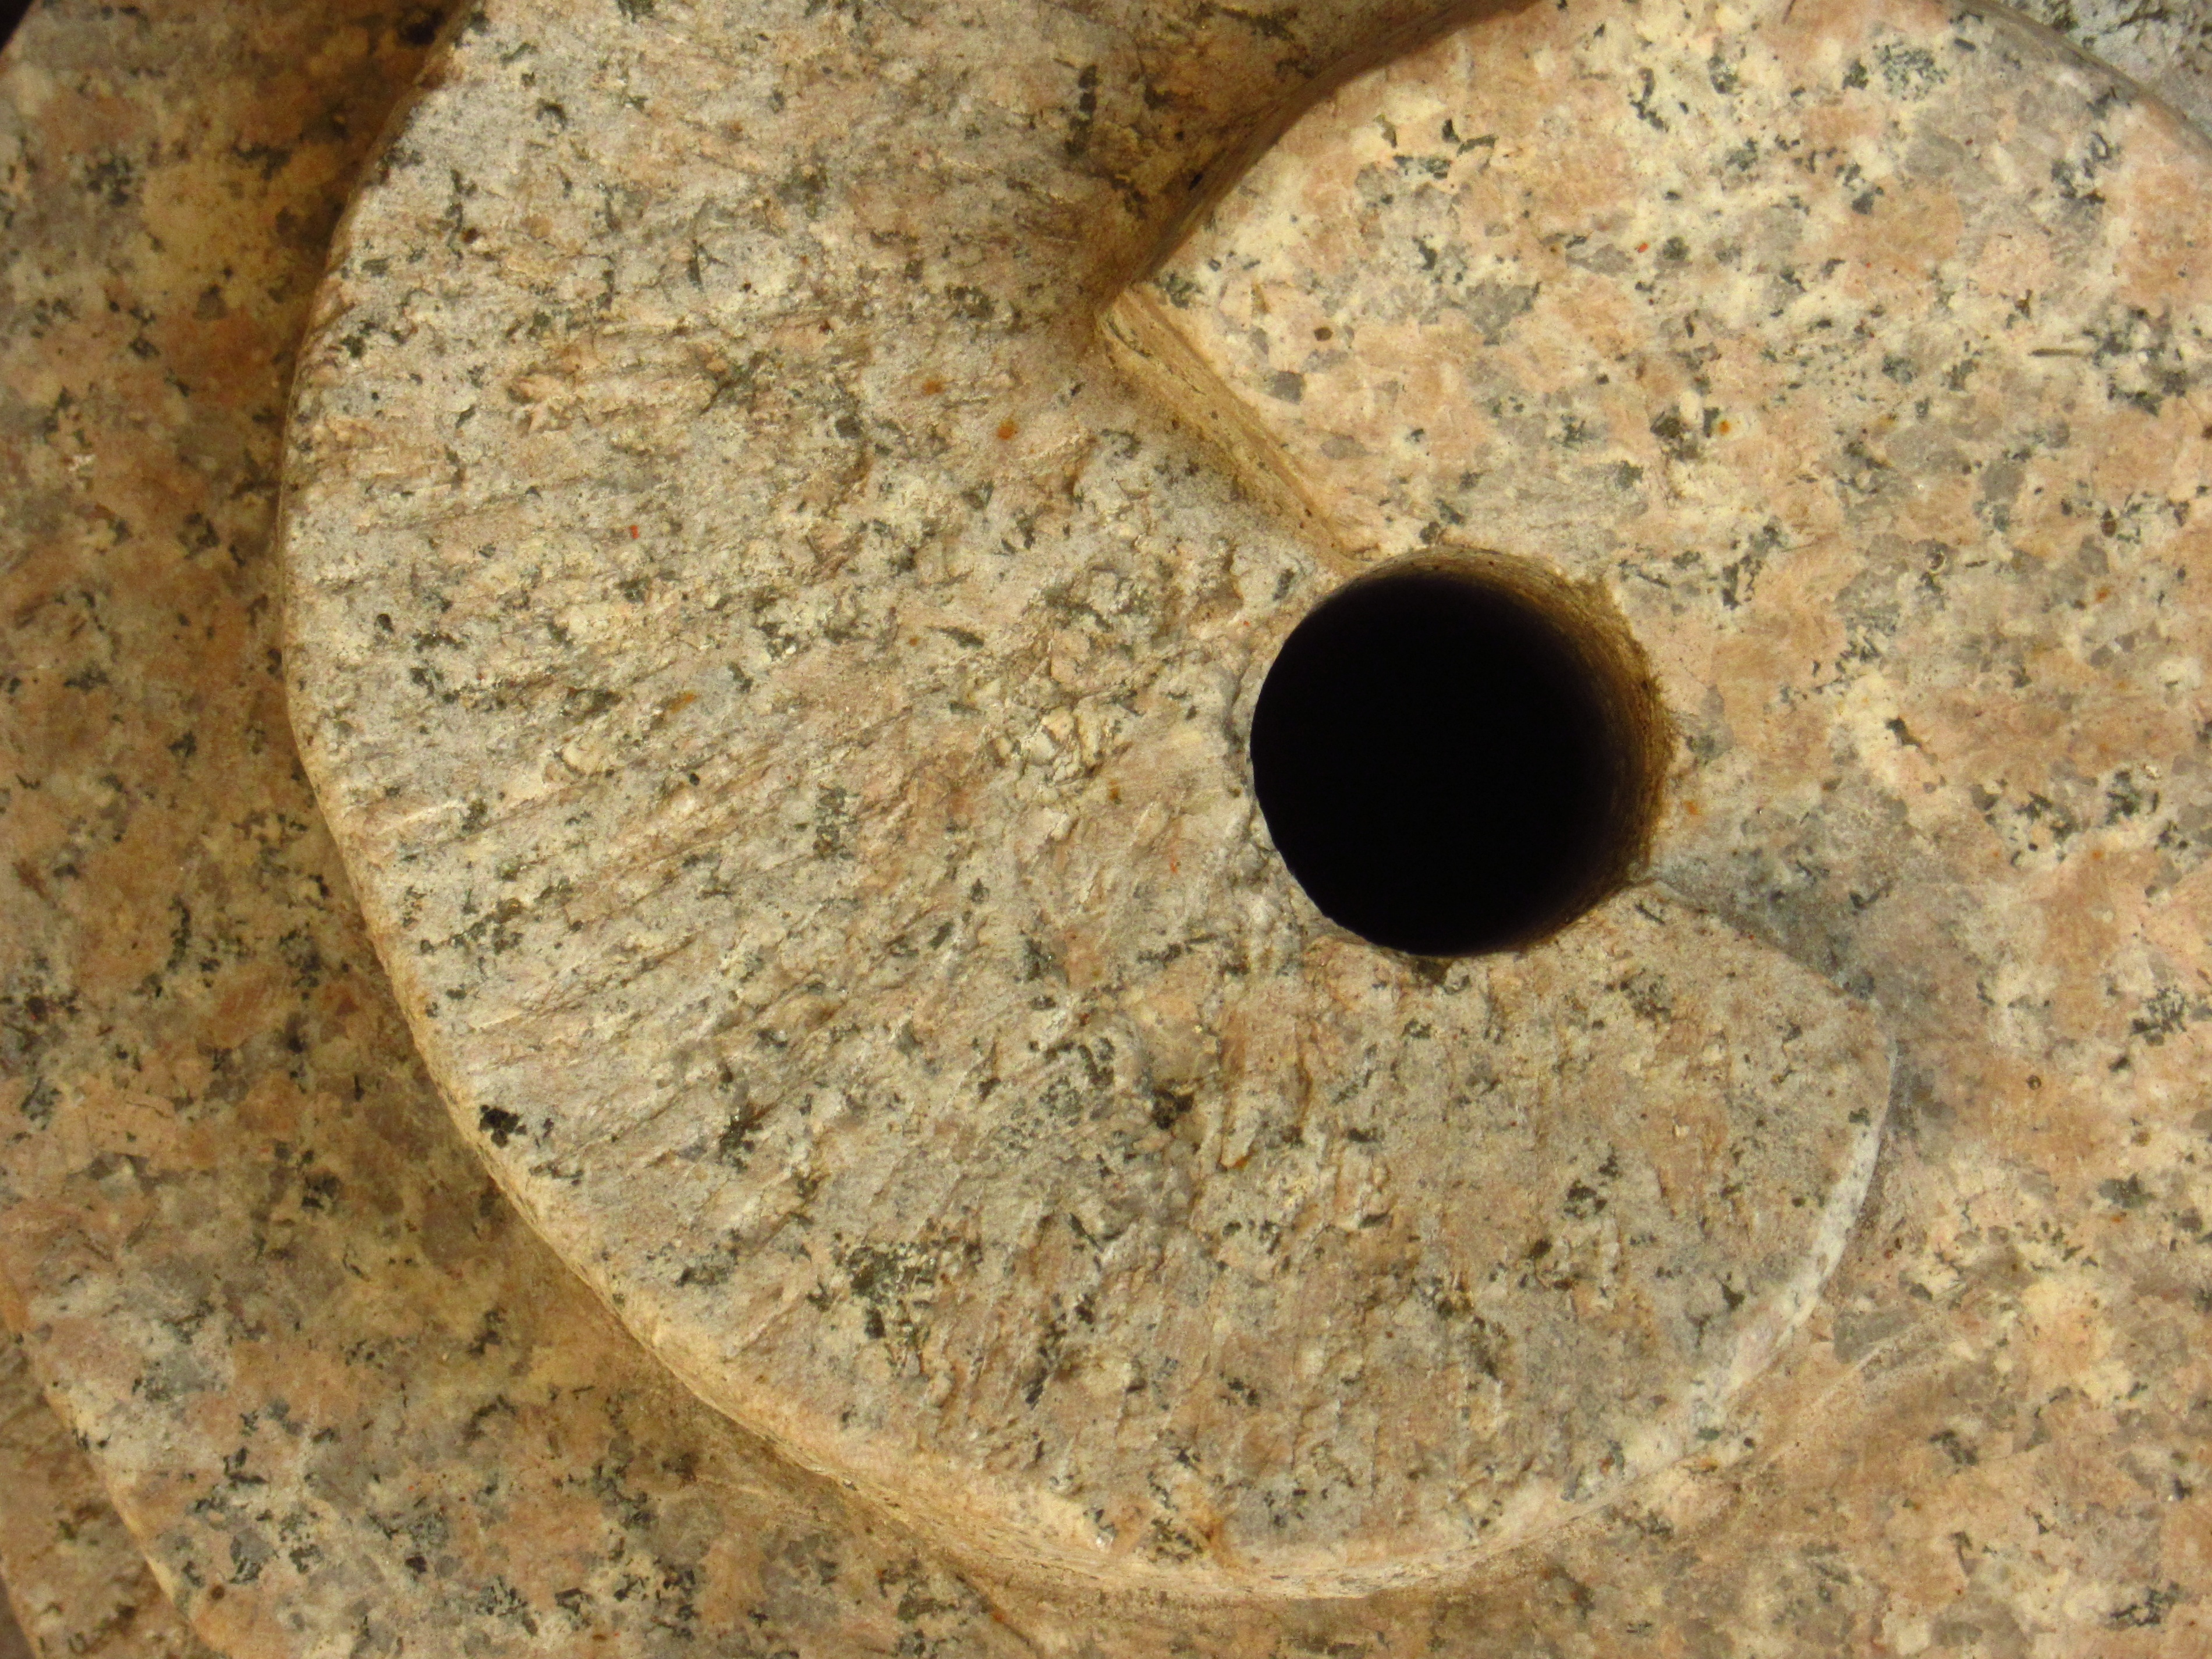
rock, stone, pattern, soil, material, circle, sculpture, background, spirals, ancient history